Invader (1992 film)

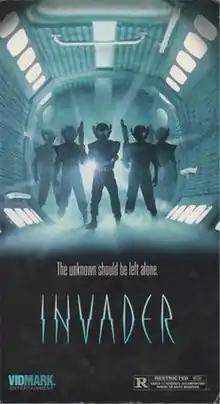
Home video cover

Invader is a 1992 direct-to-video science fiction film by Philip J. Cook, starring Hans Bachmann, A. Thomas Smith and Rick Foucheux. It is the story of a journalist who uncovers an extraterrestrial entity taking over an air force base in Washington, D.C., and must foil its plans of world domination.